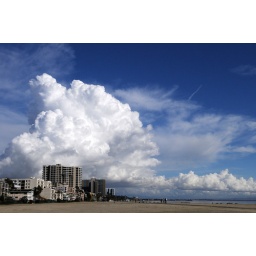
Gigantic cloud formations filled the skies over Long Beach as beach goers took advantage of a break from the rains.